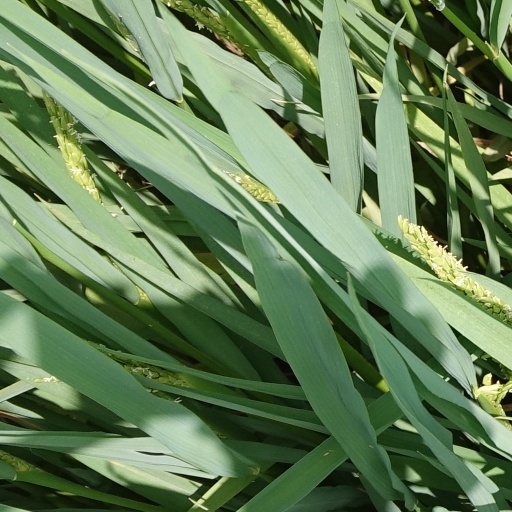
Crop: rice